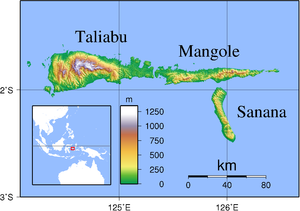
Taliabu Island Regency est une île et une division administrative de l'Indonésie. Elle est située à l'ouest des îles Mangole et Sanana.
Les îles Sula, en indonésien Kepulauan Sula, sont un archipel d'Indonésie situé à la rencontre des mers des Moluques, de Banda et de Seram. Elles constituent un kabupaten de la province des Moluques du Nord sous le nom de kabupaten des îles Sula, en indonésien Kabupaten Kepulauan Sula. Son chef-lieu est Sanana, située sur l'île du même nom. Le kabupaten a été créé en 2003 par séparation de celui de Halmahera occidental.